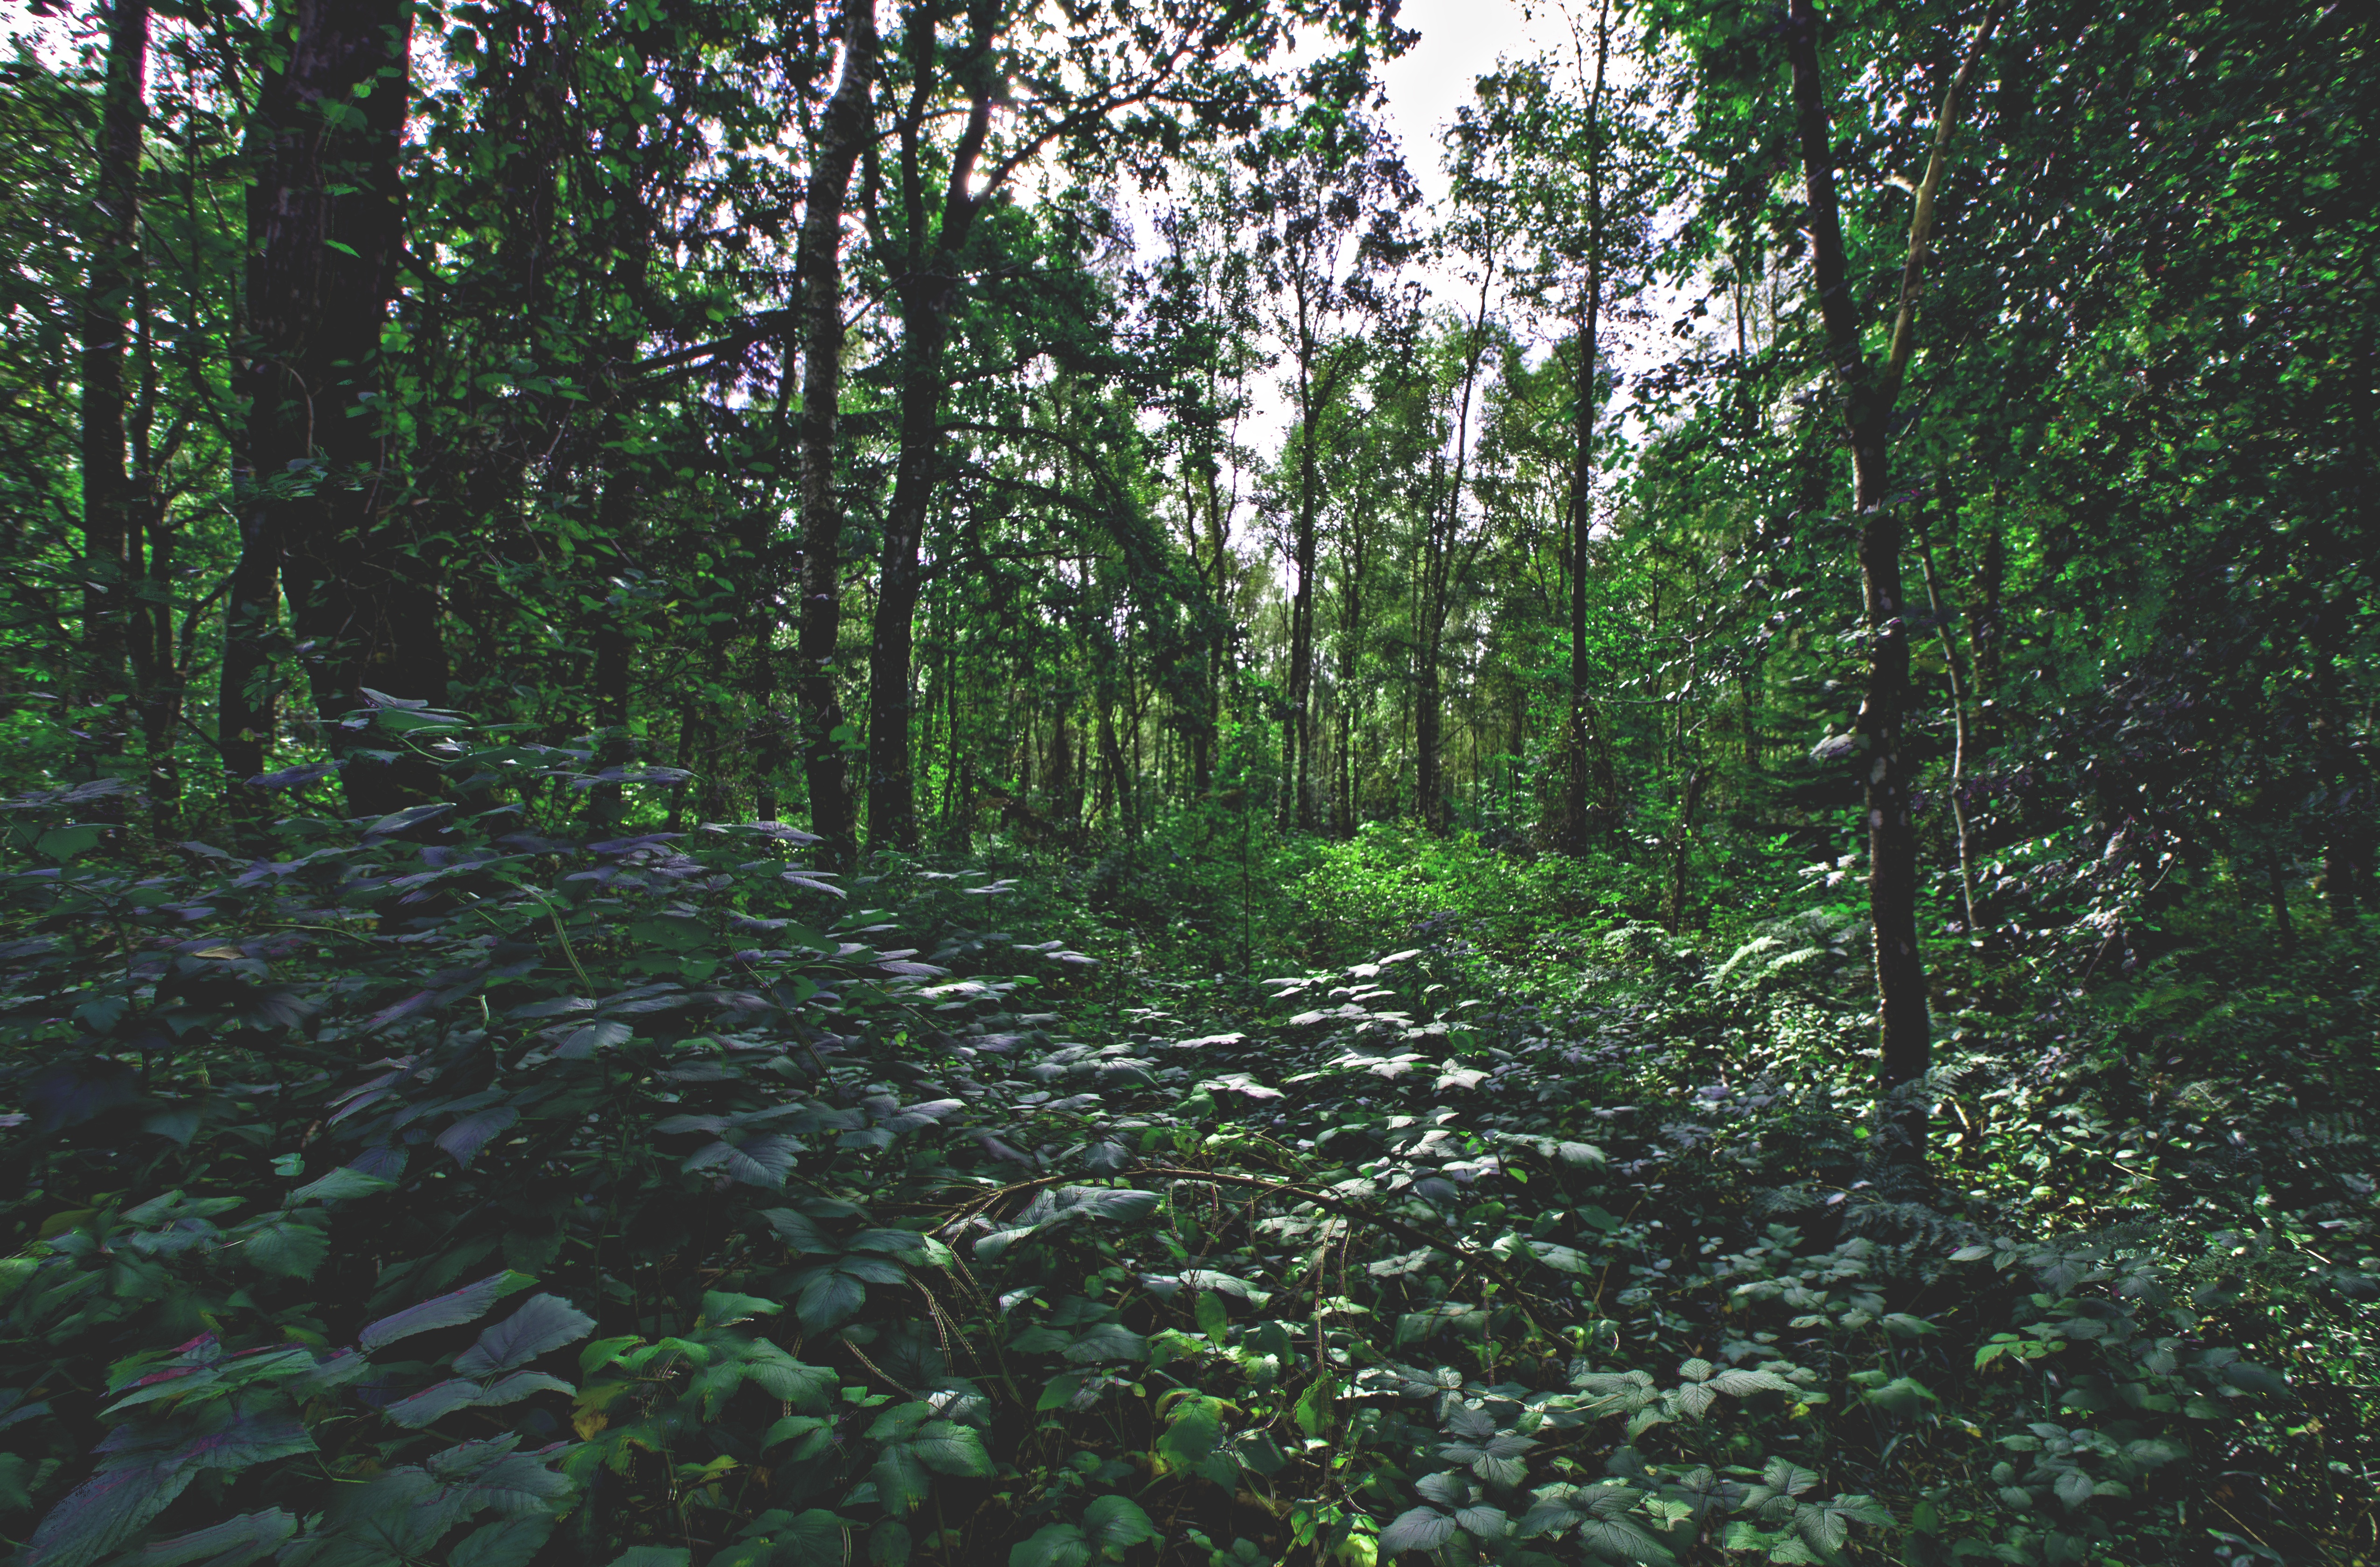
tree, forest, wilderness, trail, sunlight, leaf, jungle, vegetation, rainforest, deciduous, woodland, habitat, ecosystem, biome, old growth forest, natural environment, geographical feature, temperate broadleaf and mixed forest, temperate coniferous forest, riparian forest